Sant Roc (Barcelona Metro)

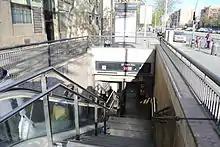
A station entrance

Sant Roc is a Barcelona Metro station in Sant Roc, a neighbourhood of the municipality of Badalona, in the metropolitan area of Barcelona. It's served by L2 and since 2007, by Trambesòs route T5. It was opened in 1985 as part of L4 and moved to L2 in 2002. It can be accessed from Plaça President Tarradellas and from Carrer Alfons XIII.